2003 Cricket World Cup final

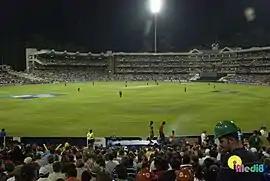
The Wanderers Stadium, Johannesburg

The 2003 Cricket World Cup Final was a One Day International (ODI) match played on 23 March 2003 at the Wanderers Stadium in Johannesburg. It marked the culmination of the 2003 Cricket World Cup, the eighth edition of the tournament. It was the first time these two teams had met at this stage of a World Cup. For defending champions Australia it was their fifth World Cup final, while for India it was the second after their 1983 victory. Australia won the match by 125 runs to claim the title for the third time.